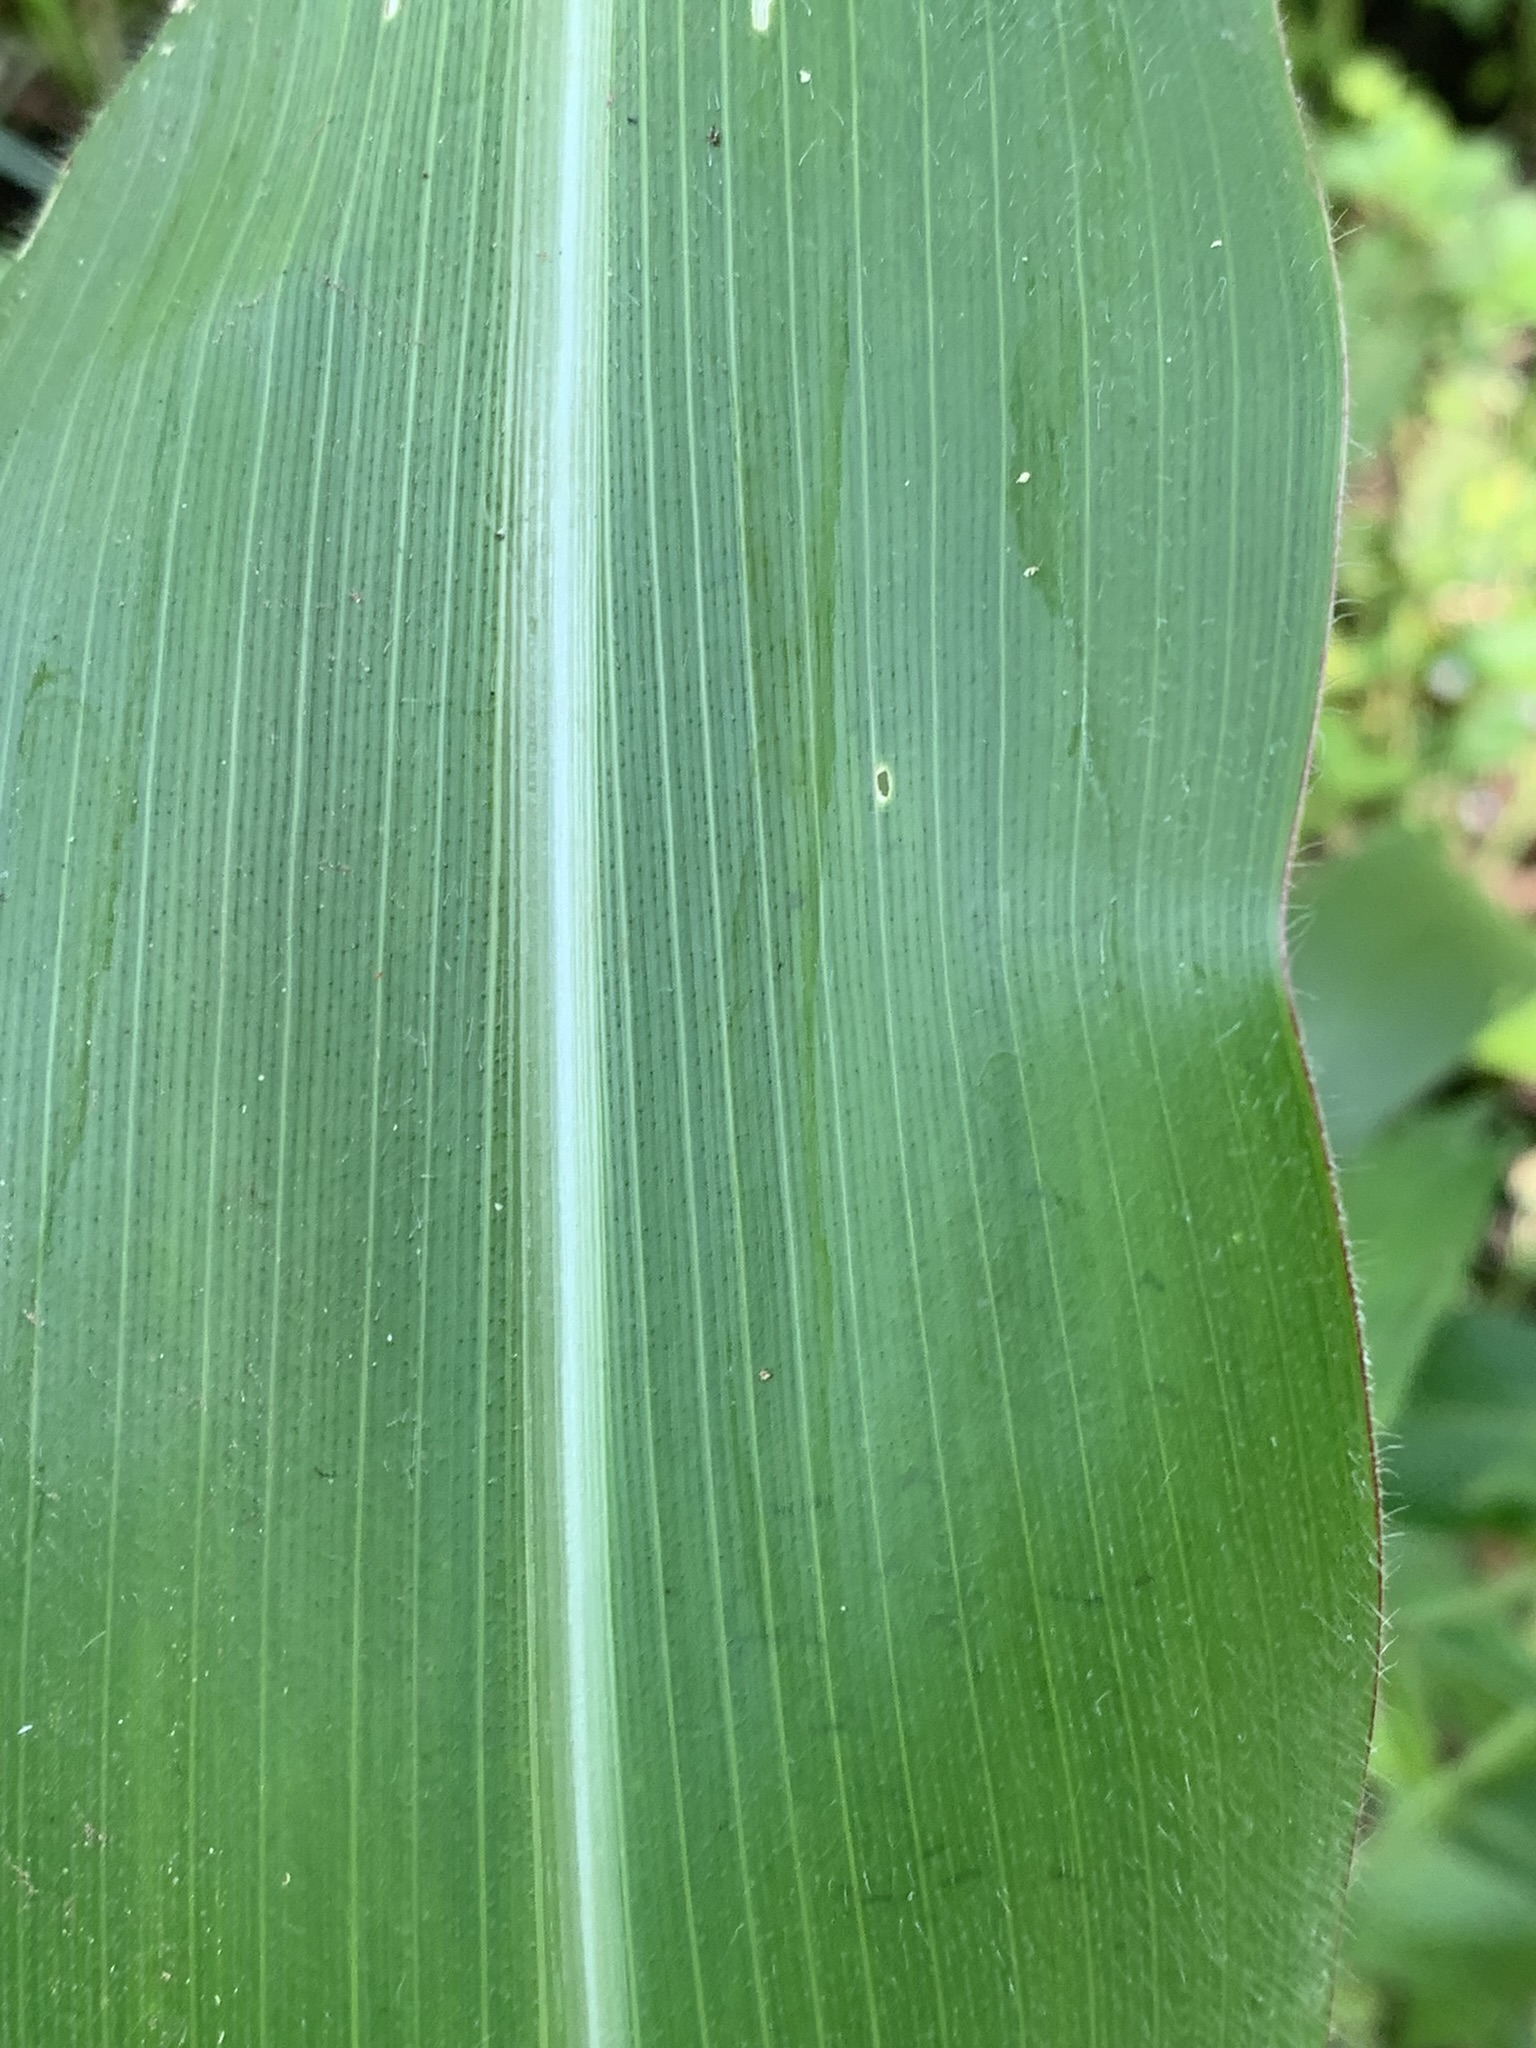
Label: Healthy